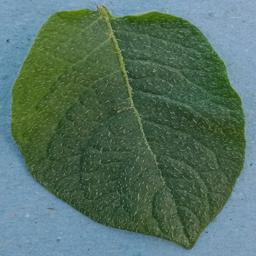
Etiqueta: Sana